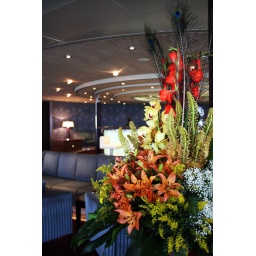
Holland America Line cruise ship Eurodam: floral decoration in the Crow's Nest bar